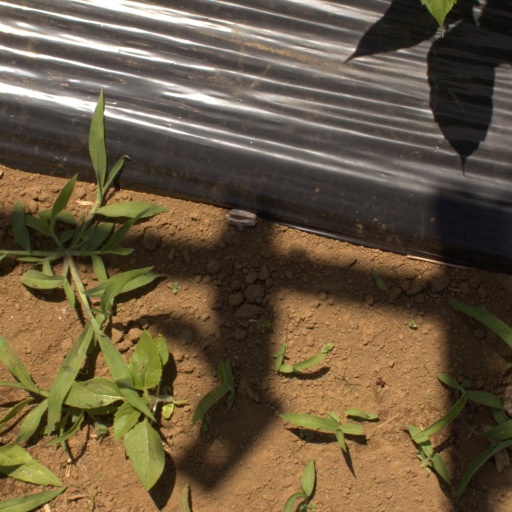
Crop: Jerusalem artichoke